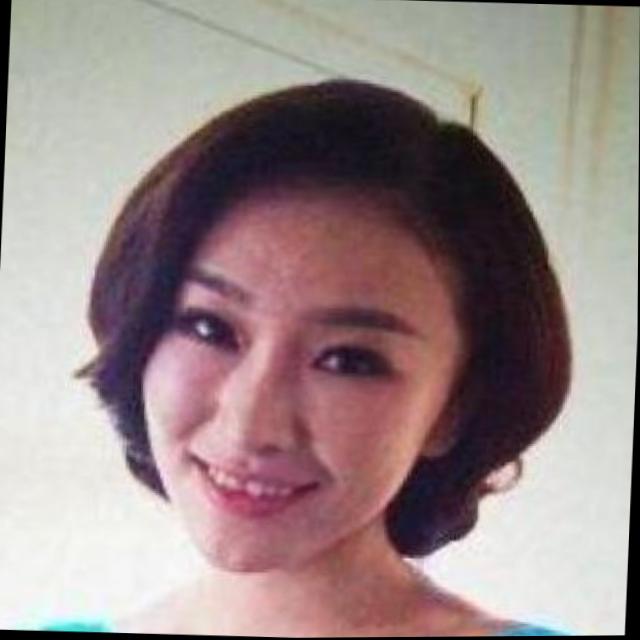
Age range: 21-44